Commander-in-chief

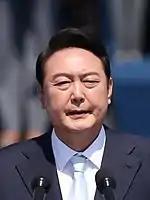
Former President of South Korea, Yoon Suk-yeol

Chapter 131 of the Constitution of Kenya identifies the president as the commander-in-chief of the Kenya Defence Forces and the chairperson of the National Security Council. There is a rank for the position. The president appoints a chief of general staff, known as the "Chief of the Kenya Defence Forces", who acts as the principal military adviser to the president and the National Security Council. The Chief of the Kenya Defence Forces is drawn from one of the branches of the Armed Forces, the Kenya Army, the Kenya Navy or the Kenya Air Force.